Fuck (2005 film)

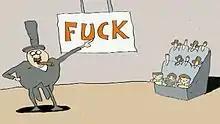
Animated character in suit and hat pointing at sign reading Fuck with spectators observing seated in stands

The film features animation by American graphic designer and cartoonist Bill Plympton. To illustrate key concepts, "Fuck" uses sound bites, music, video clips and archival film footage; Anderson combined excerpts from five television series and twenty-two films in the documentary. The interviews were cut so that different subjects appear to be talking to each other; the interviewees in question generally had opposite views on the subject. The film was unrated by the Motion Picture Association of America.